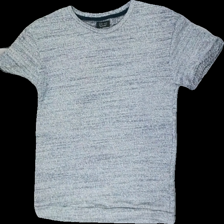
View: front
Type: T-shirt
Category: Men
Brand: Zara Man
Colors: White, Black
Material: 59% cotton, 41% polyester
Cut: Regular, C-collar
Size: S
Season: All
Price range: 50-100
Recommended usage: Reuse